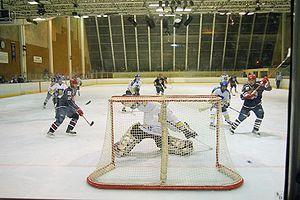
Match des Peaux rouges a la patinoire François Le Comte
La patinoire François le Comte est une patinoire édifiée en 1975 en centre-ville de la commune française d’Évry dans le département de l’Essonne.
Évry est une ancienne commune française située à vingt-six kilomètres au sud-est de Paris.
Les Peaux-Rouges d’Évry sont un club français de hockey sur glace basé à Évry qui a existé de 1976 à 2015. L'équipe évoluait au troisième niveau national, en division 2, pour sa dernière saison d'existence en 2014-2015.